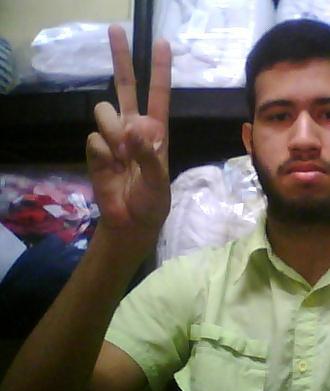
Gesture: peace